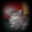
Label: cat